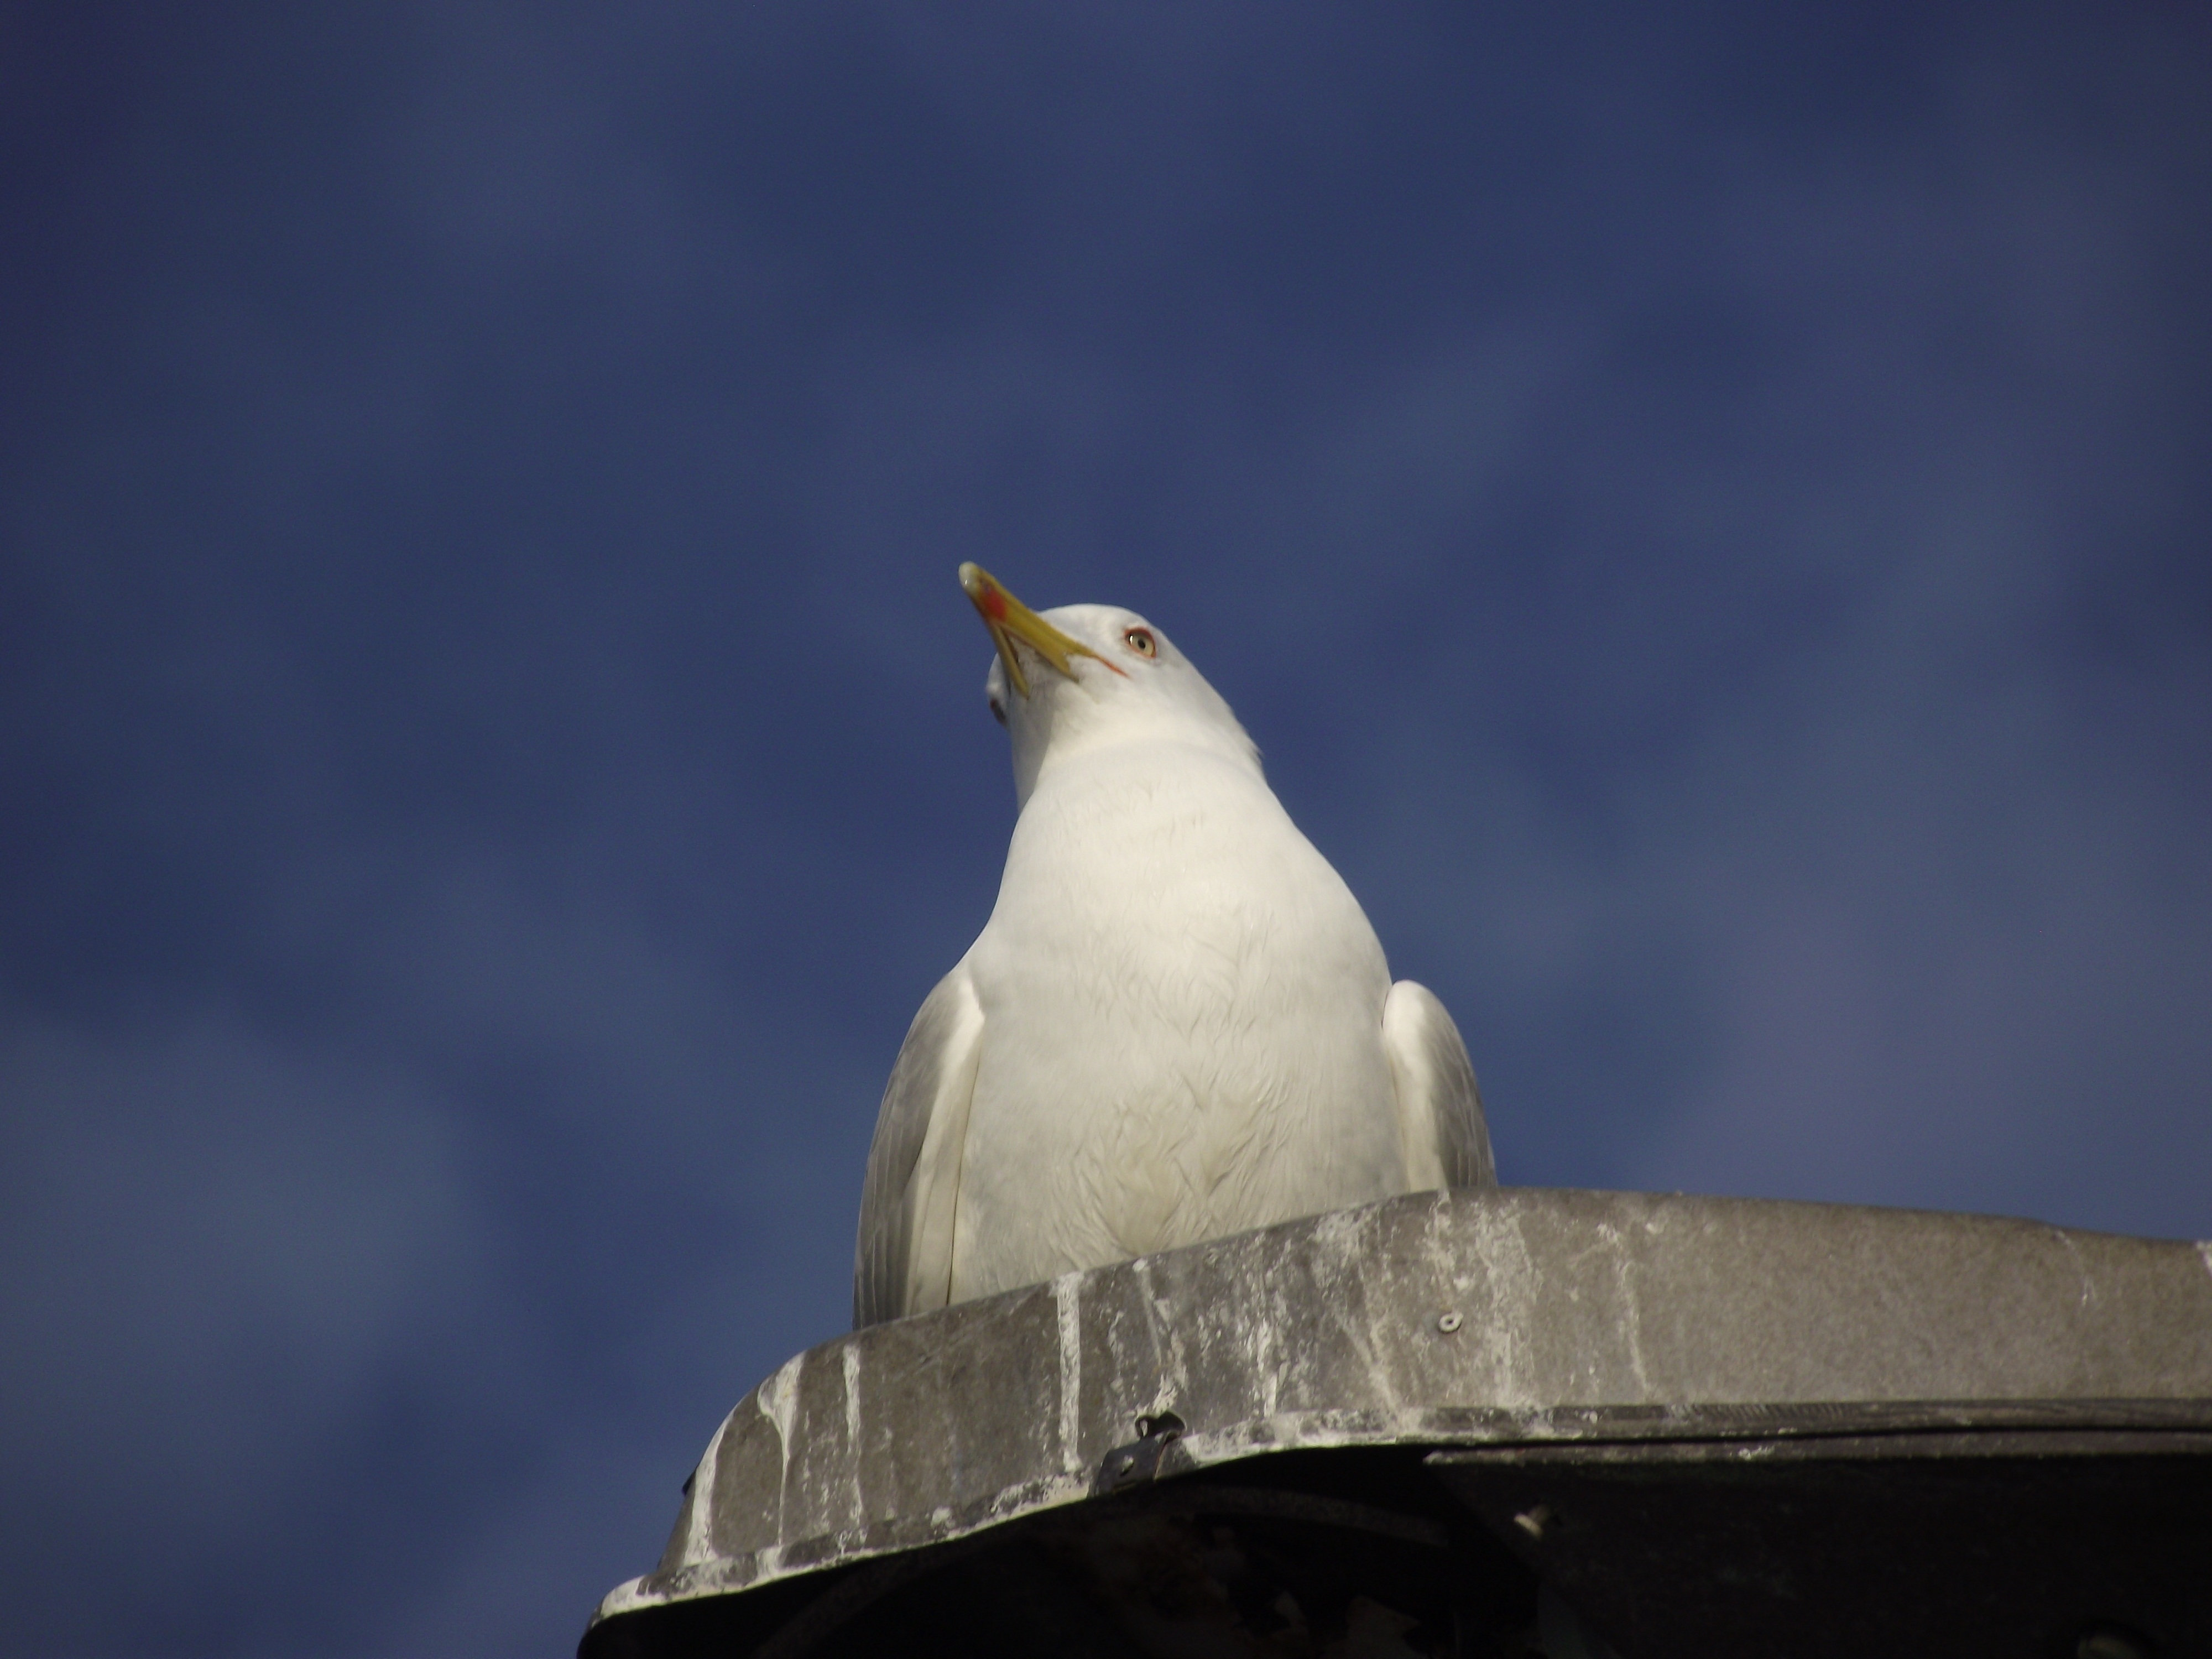
bird, wing, seagull, beak, blue, freedom, fauna, vertebrate, anatolia aspen, perching bird